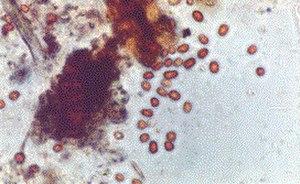
Des pluies de sang sont évoquées dès l'Antiquité, ainsi qu'au Moyen Âge, souvent considérées comme présage ou punitions. Il semble s'agir d'un ou plusieurs phénomènes météorologiques dont les explications sont encore débattues.
Entre le 25 juillet le 23 septembre 2001, une pluie rouge tomba sporadiquement dans la région du Kerala au sud-ouest de l'Inde. Selon certaines sources, cette pluie rouge-sang colore les vêtements en rose et brûle les feuilles des arbres. De la pluie jaune, verte et noire aurait également été signalée. De telles pluies ont été rapportées depuis 1818.